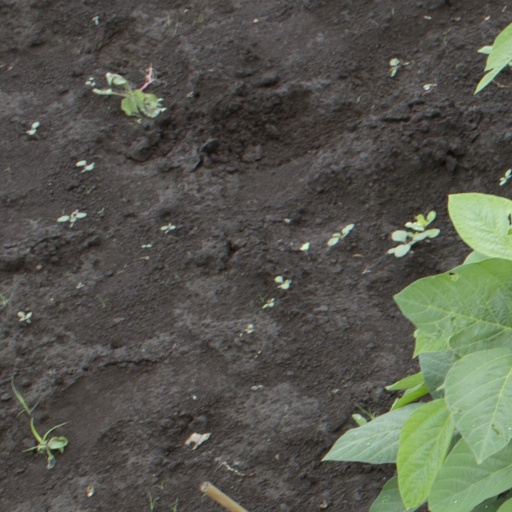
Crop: soybean